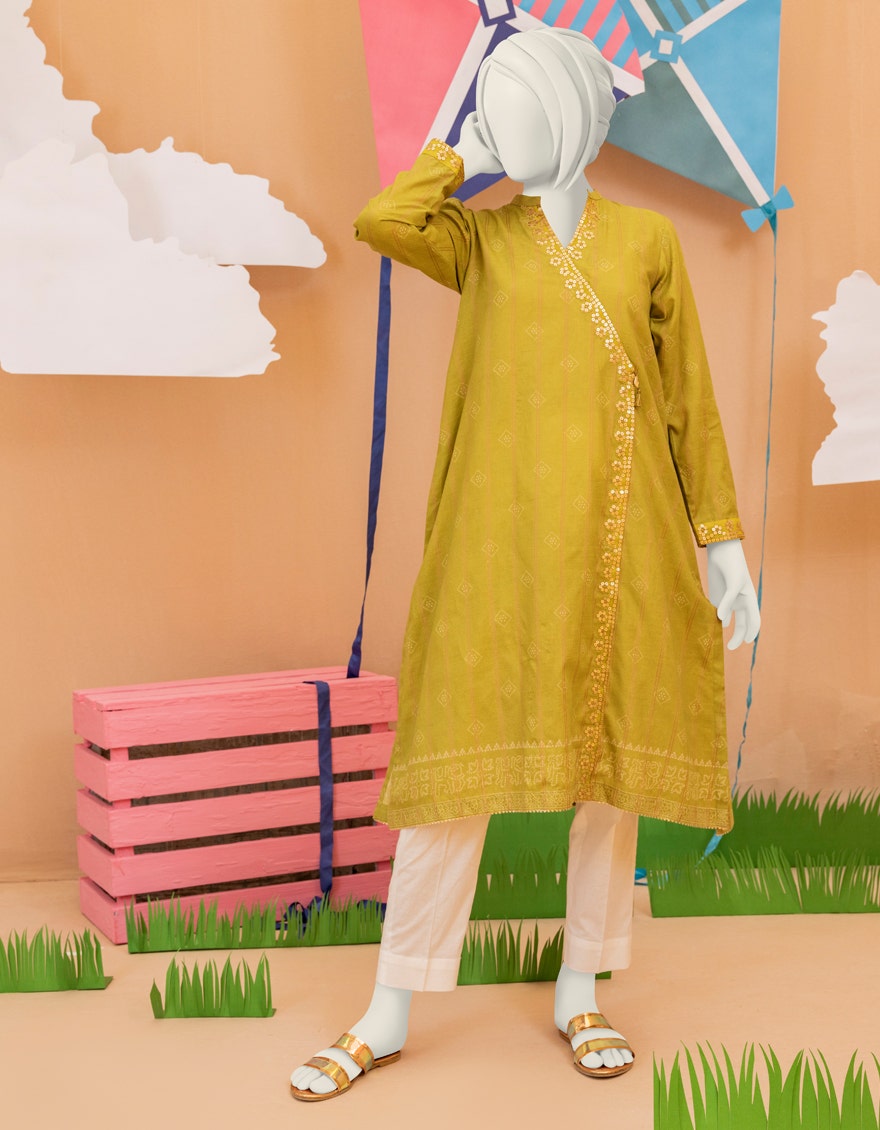
yellow karigari tunic dress